Beecroft Building

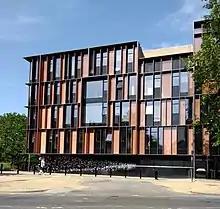
The Beecroft Building viewed from Parks Road, Oxford

The Beecroft Building is one of the buildings forming part of the Department of Physics, University of Oxford in Oxford, England.